Cathedral of Petrópolis

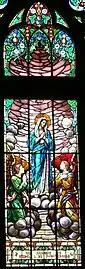
Window of the cathedral

In 1920 the decree banning the Brazilian Imperial Family was annulled and in 1921 the remains of Emperor Pedro II and his wife, Teresa Cristina of the Two Sicilies, were brought from the Royal Pantheon of the House of Braganza in Lisbon to Rio de Janeiro, where they were housed in the old Metropolitan Cathedral. In 1925 the remains were transferred to the sacristy of the Cathedral of Petrópolis. Finally, on 5 December 1939, President Getúlio Vargas and other authorities inaugurated the Imperial Mausoleum, where the Emperor and Empress were finally transferred. In 1971 Princess Isabel and her husband, Gaston, Count of Eu were buried in the mausoleum.